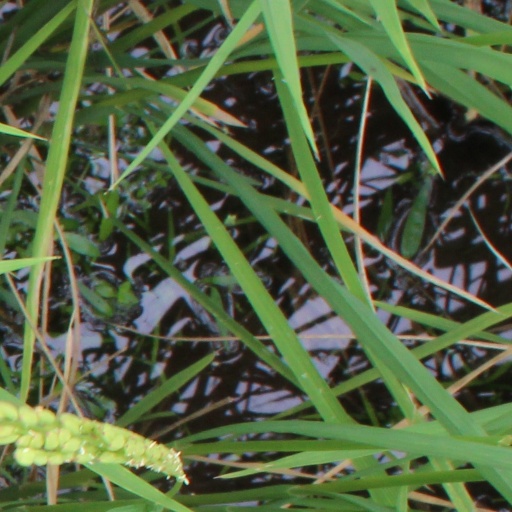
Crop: rice